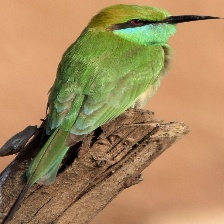
Species: ASIAN GREEN BEE EATER
Scientific name: MEROPS ORIENTALIS
ImageNet parent category: bee_eater